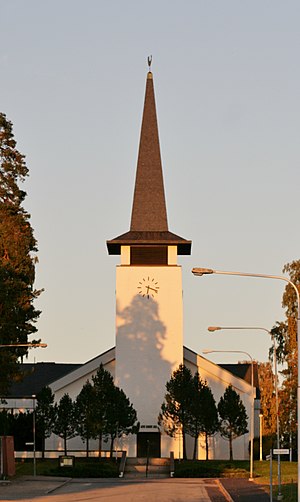
Lessebo
Lessebo er hovedby i Lessebo kommune, Kronobergs län, Småland, Sverige. Byen ligger midt i Glasriget.